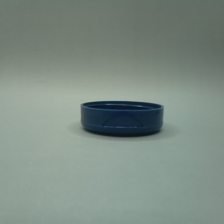
Color: blue
Cap type: flip-top cap